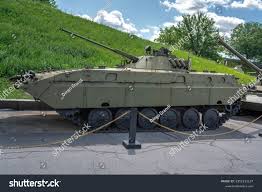
Label: BMP-2